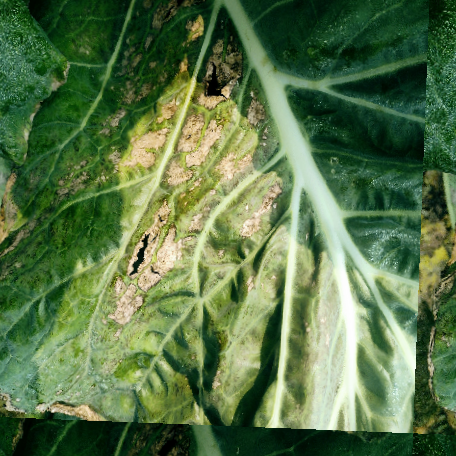
Label: Downy Mildew